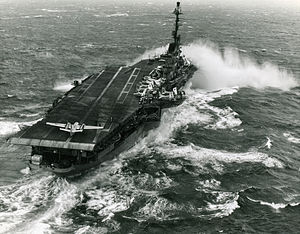
USS Essex (CV-9)
USS Essex (CV-9) i 1960
USS Essex (CV-9) var et United States Navy hangarskib i Essex-klassen 1942. Det blev brugt under 2. Verdenskrig og Koreakrigen.